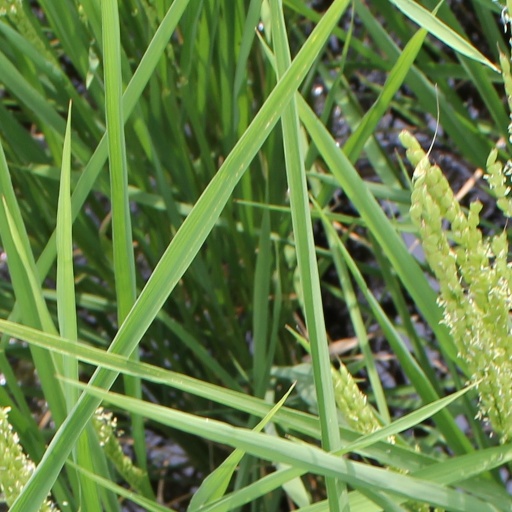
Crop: rice